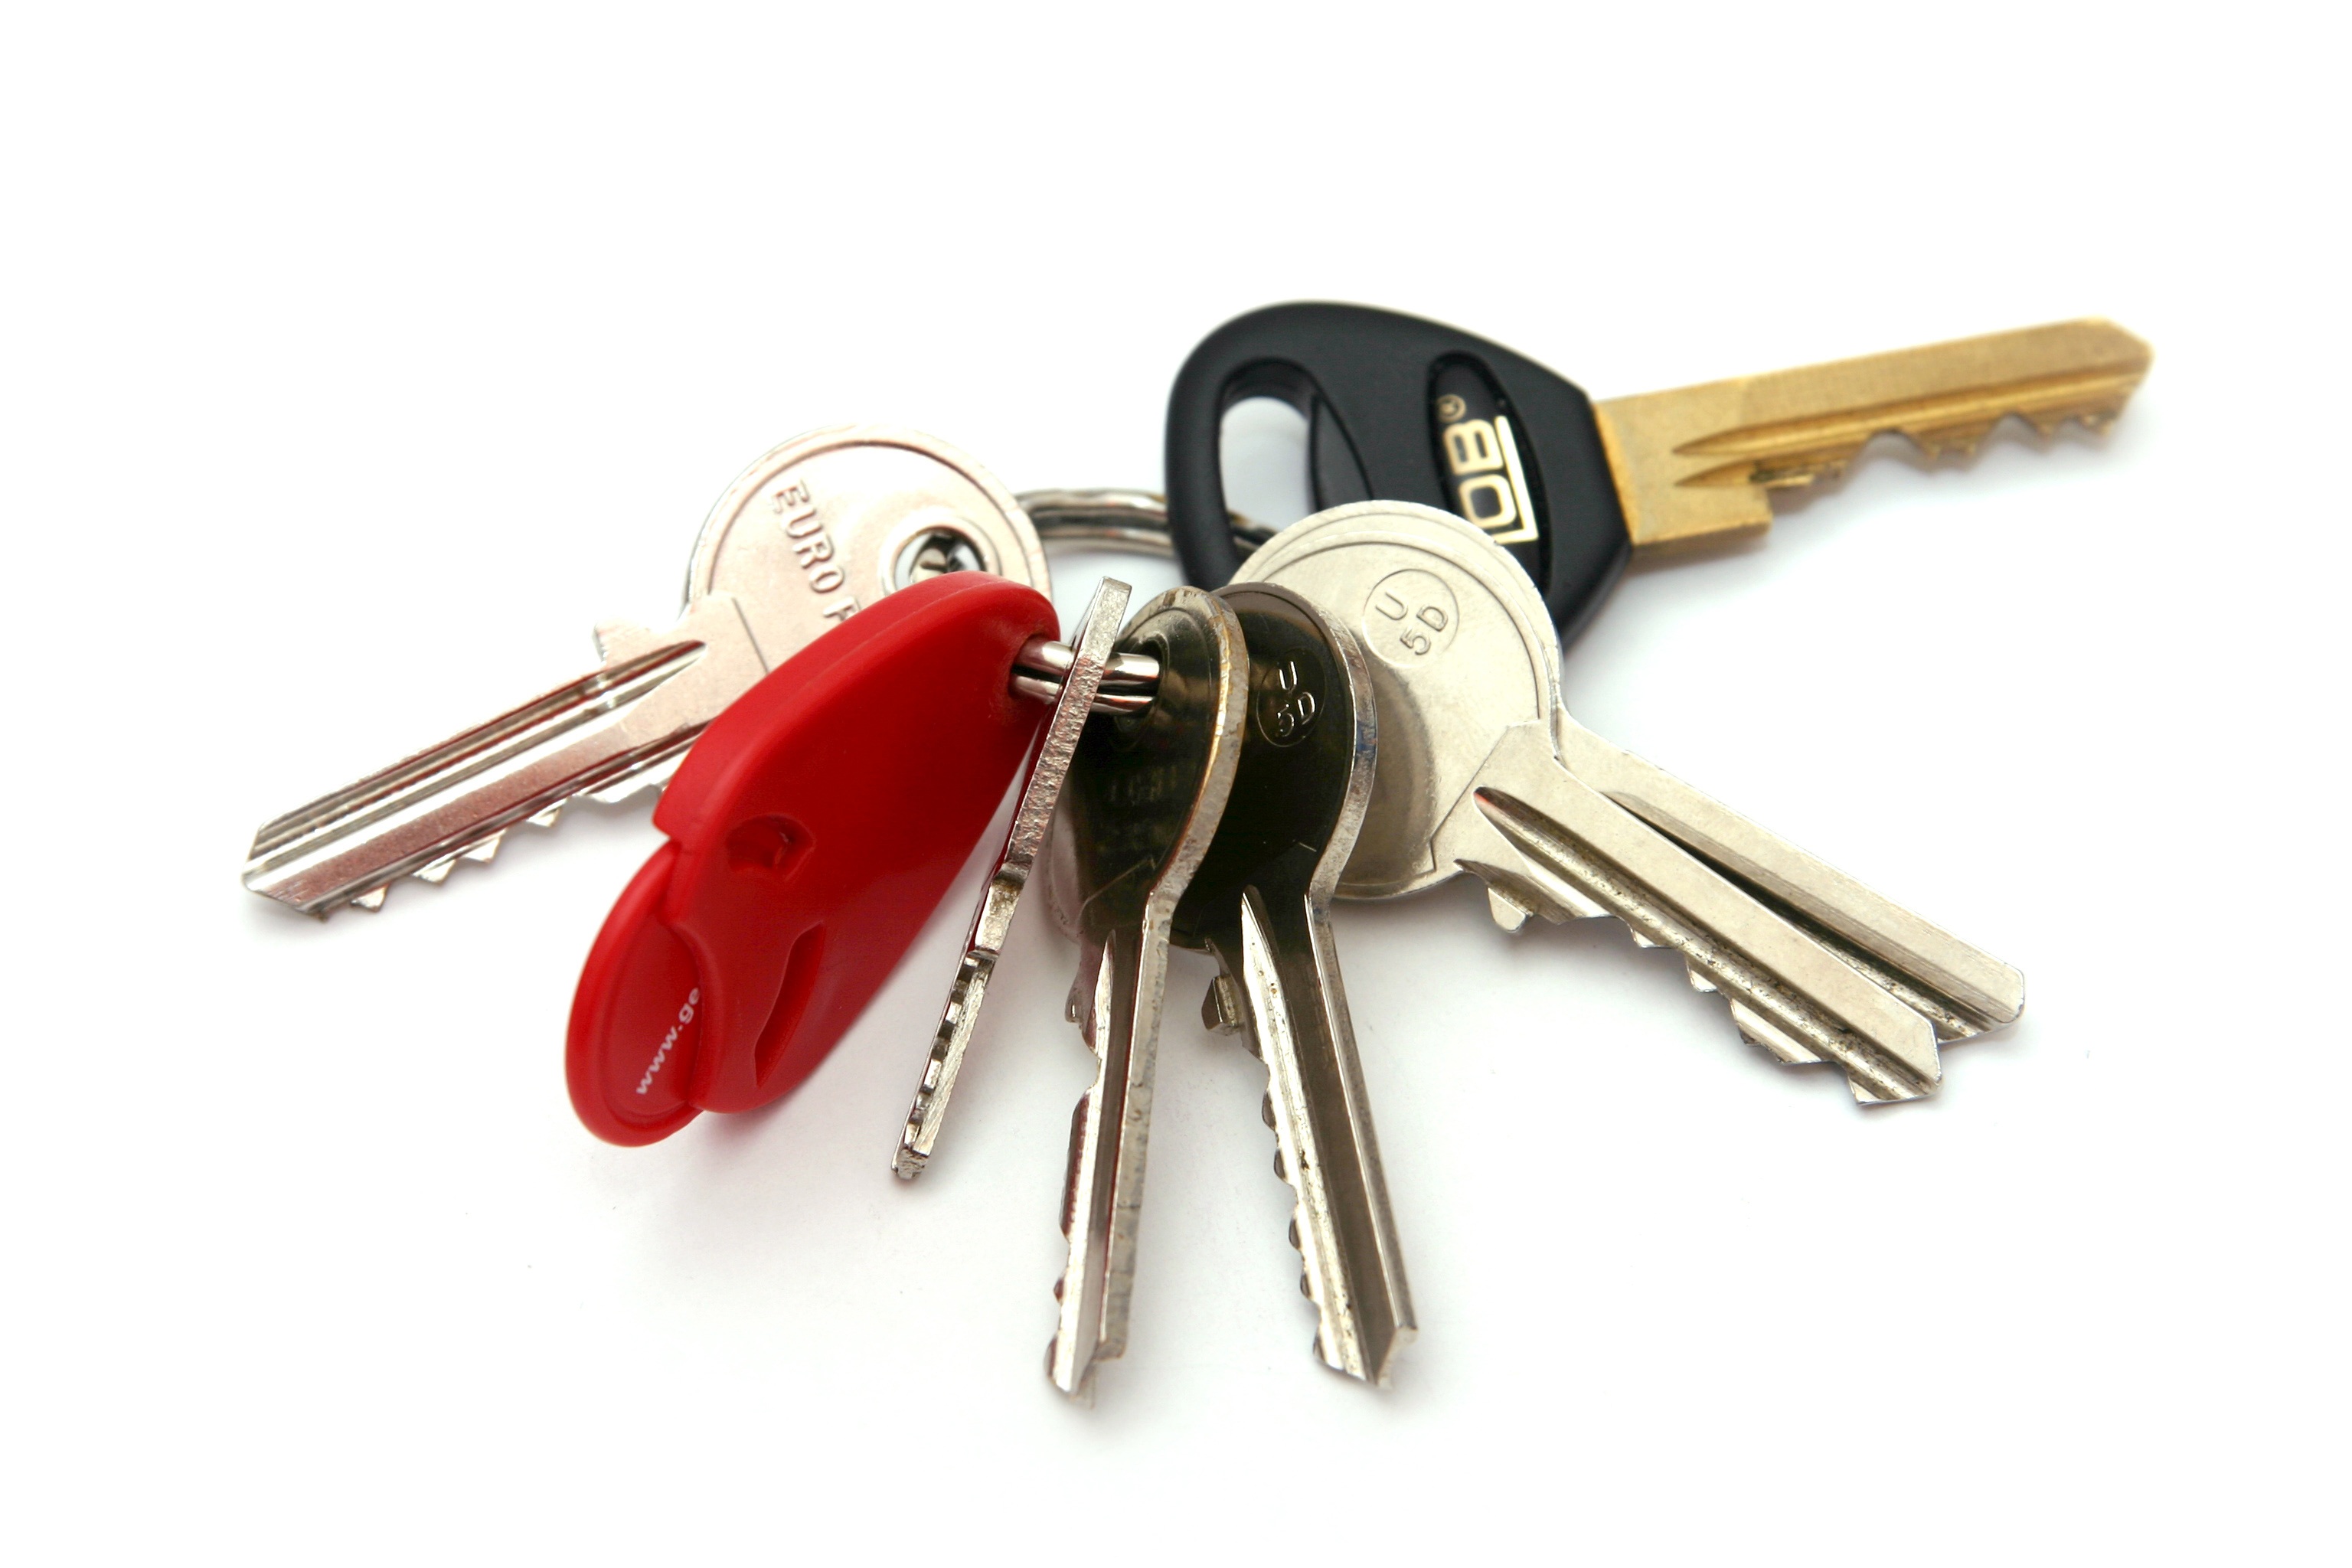
tool, key, castle, keychain, product, keys, hardware, product design, fashion accessory, hardware accessory, keys on a ring